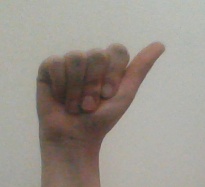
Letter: dhad